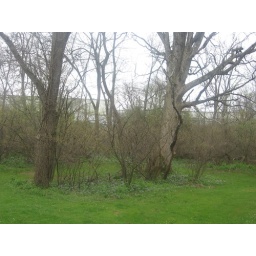
More... Dig the rectangular green patch around those trees.